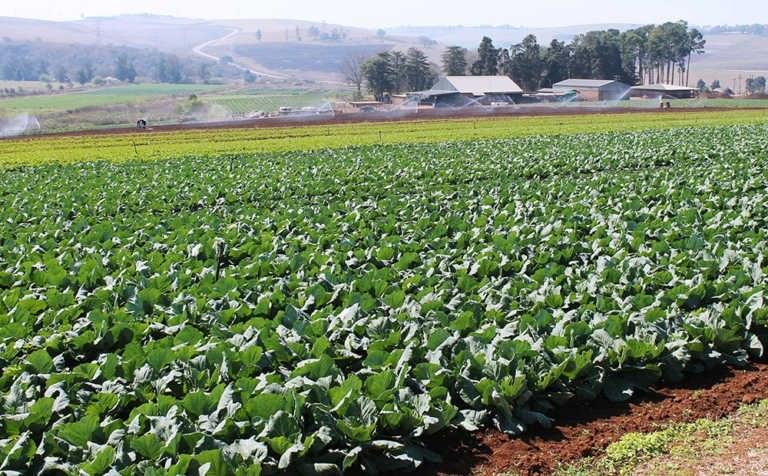
Shamba kubwa lililolimwa na kupandwa mimea ya mbogamboga aina za kabichi, ambayo ikikomaa itavunwa na kupelekwa kiwandani kwa ajilu ya kuchakatwa na kutengenezwa bidhaa mbalimbali za chakula, kwa ajili ya matumizi ya binadamu.